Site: brandenburg
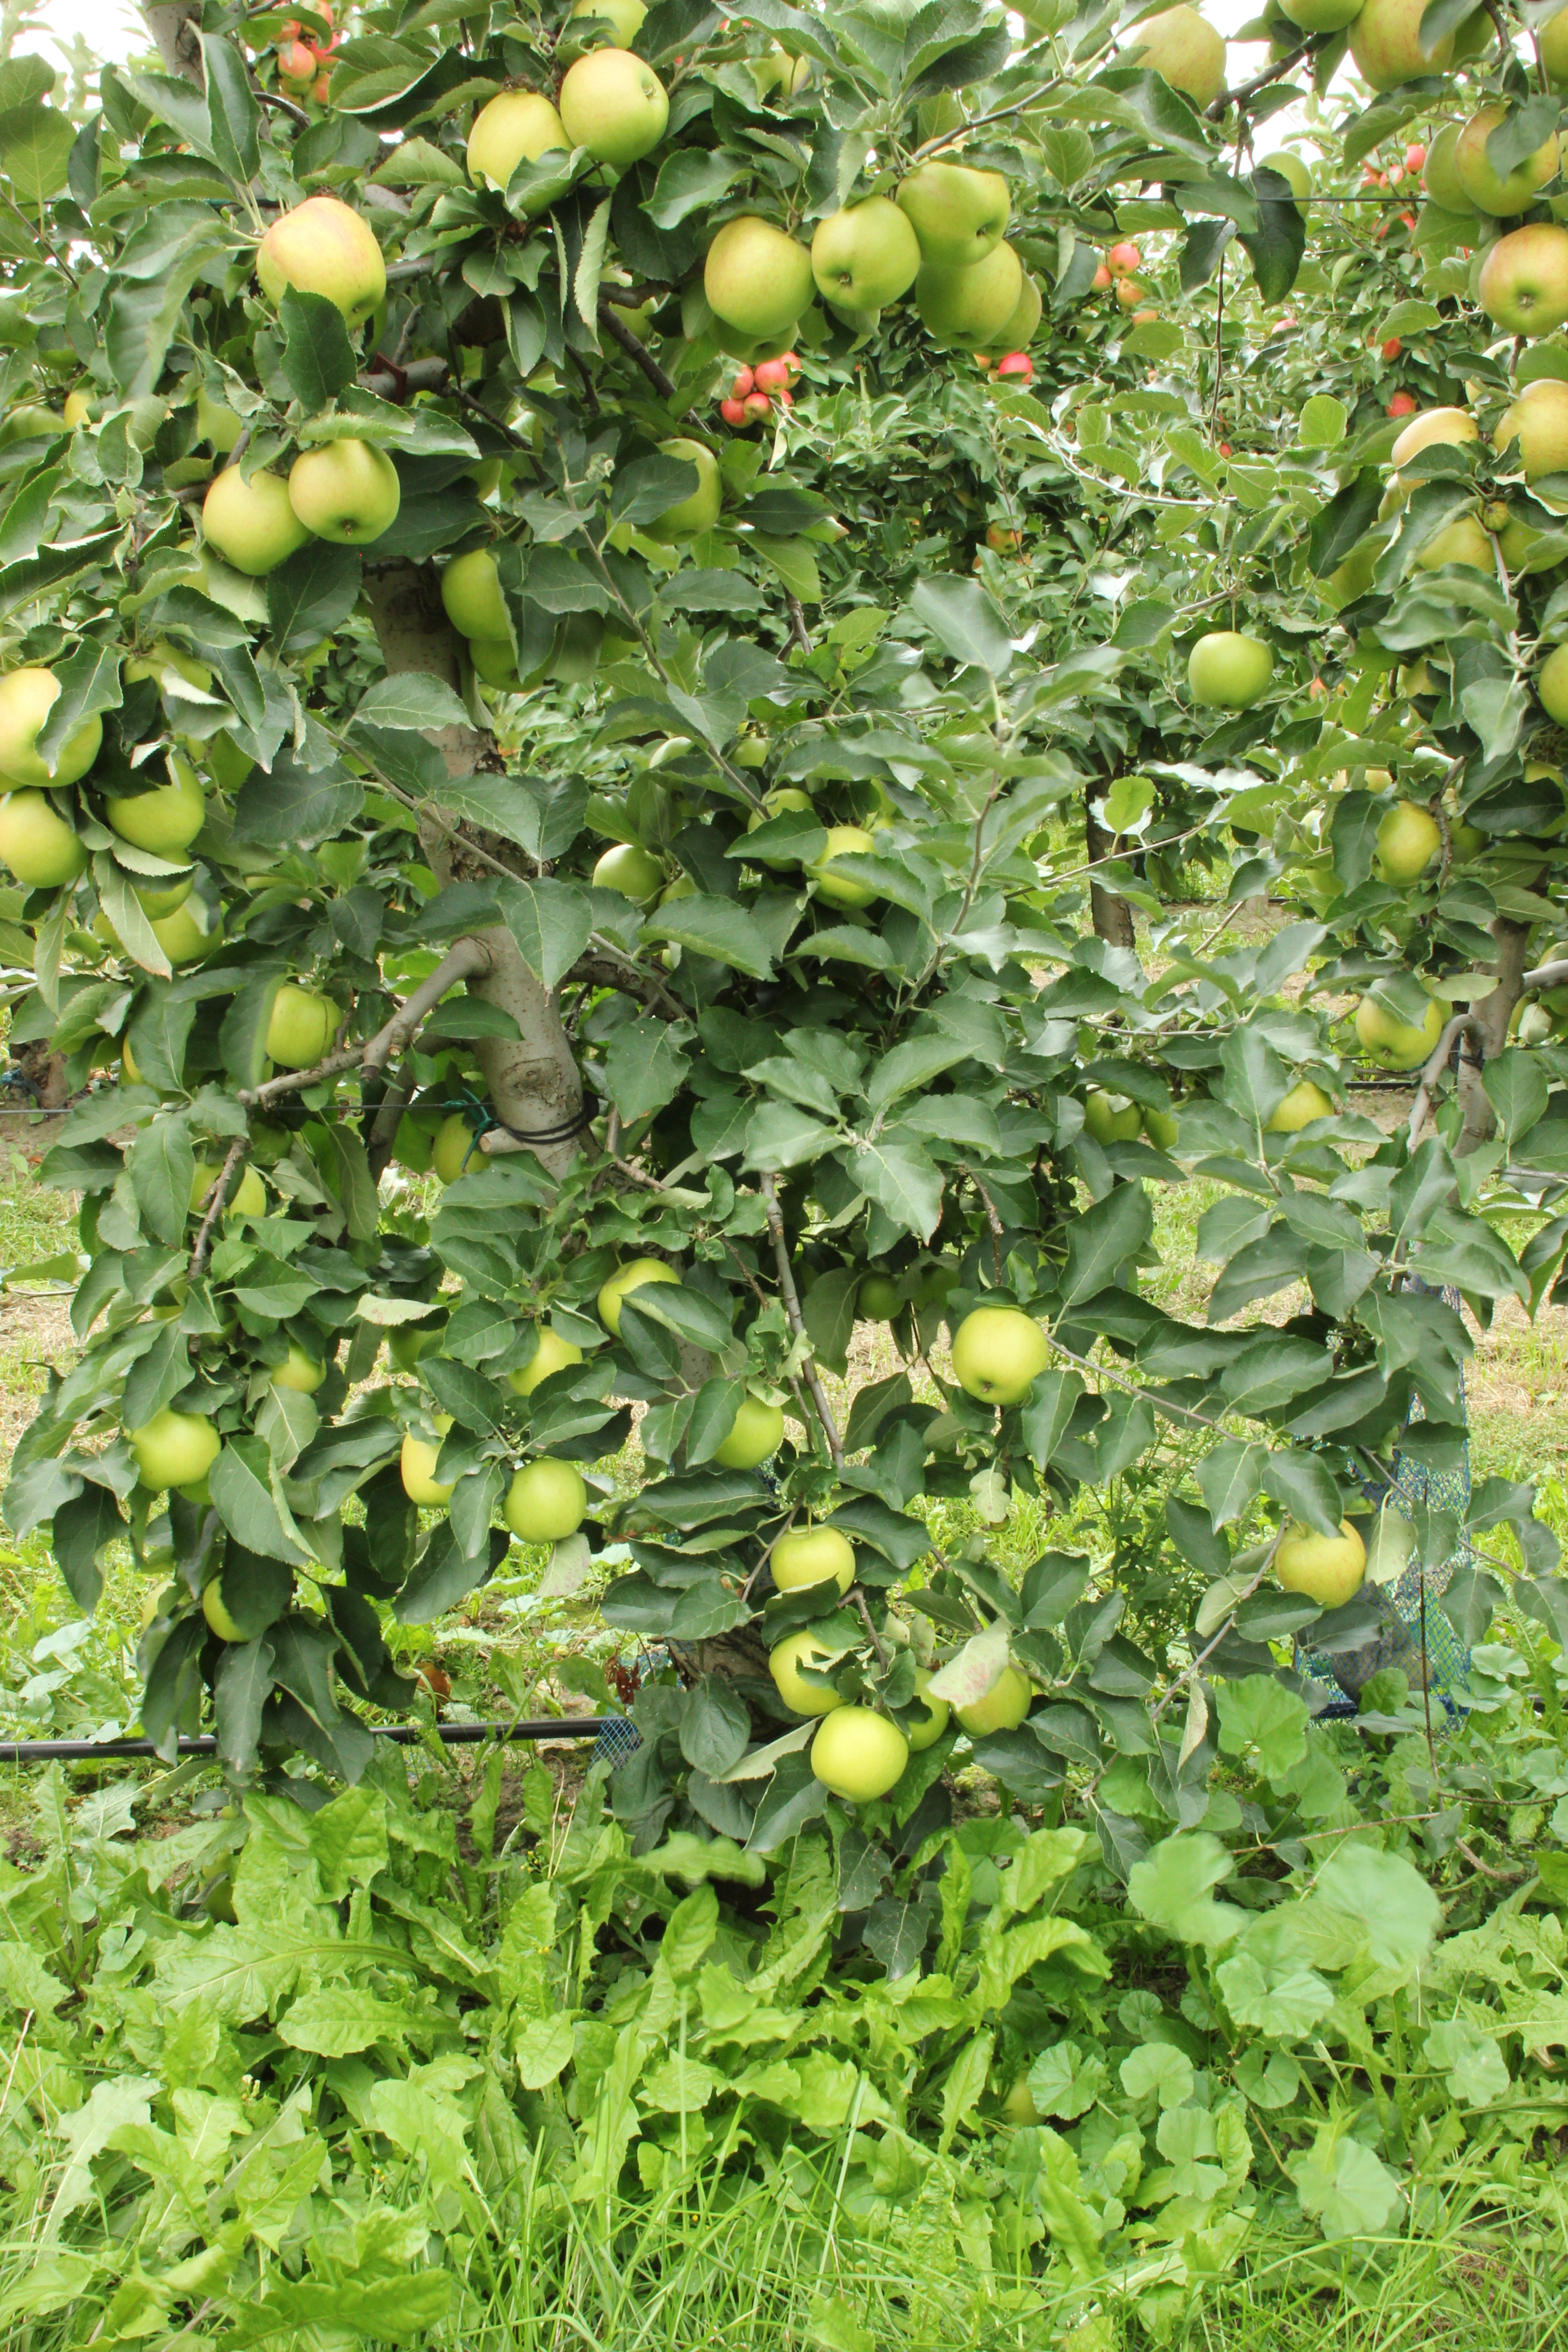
Growth stage (BBCH 87): Maturity of fruit and seed